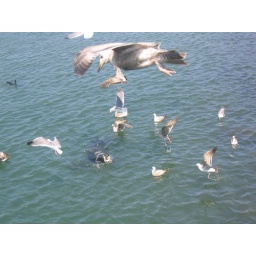
The seagull's trying at attack the sea lion because he has a fish in his mouth.